Untamed Women

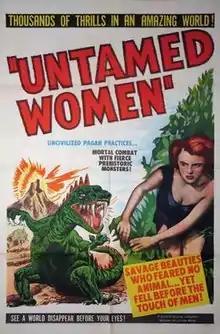
Theatrical release poster

Untamed Women is a 1952 independently made American science fiction film, directed by W. Merle Connell, written by George Wallace Sayre, and starring Mikel Conrad and Doris Merrick. It was distributed by United Artists.